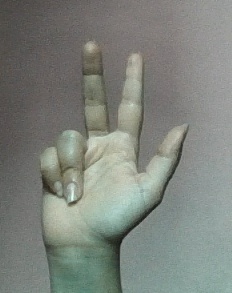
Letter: al